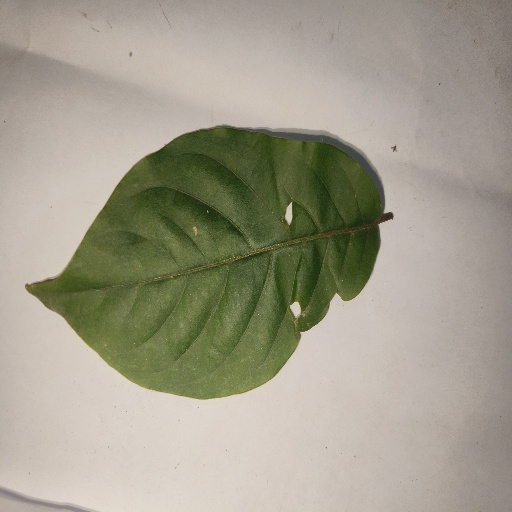
Species: HariTaki
Leaf condition: Shot Hole